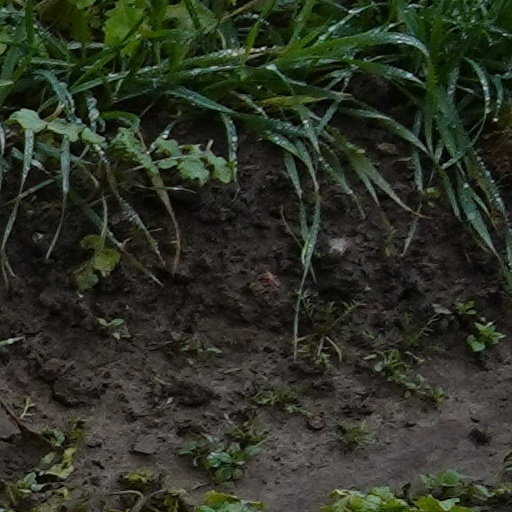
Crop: wheat